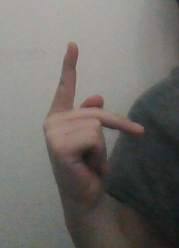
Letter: dha